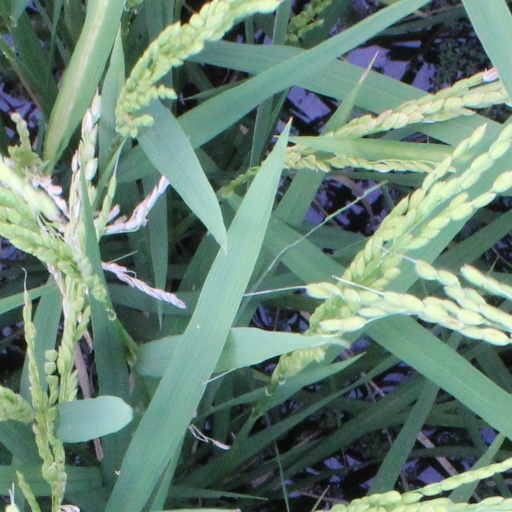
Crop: rice